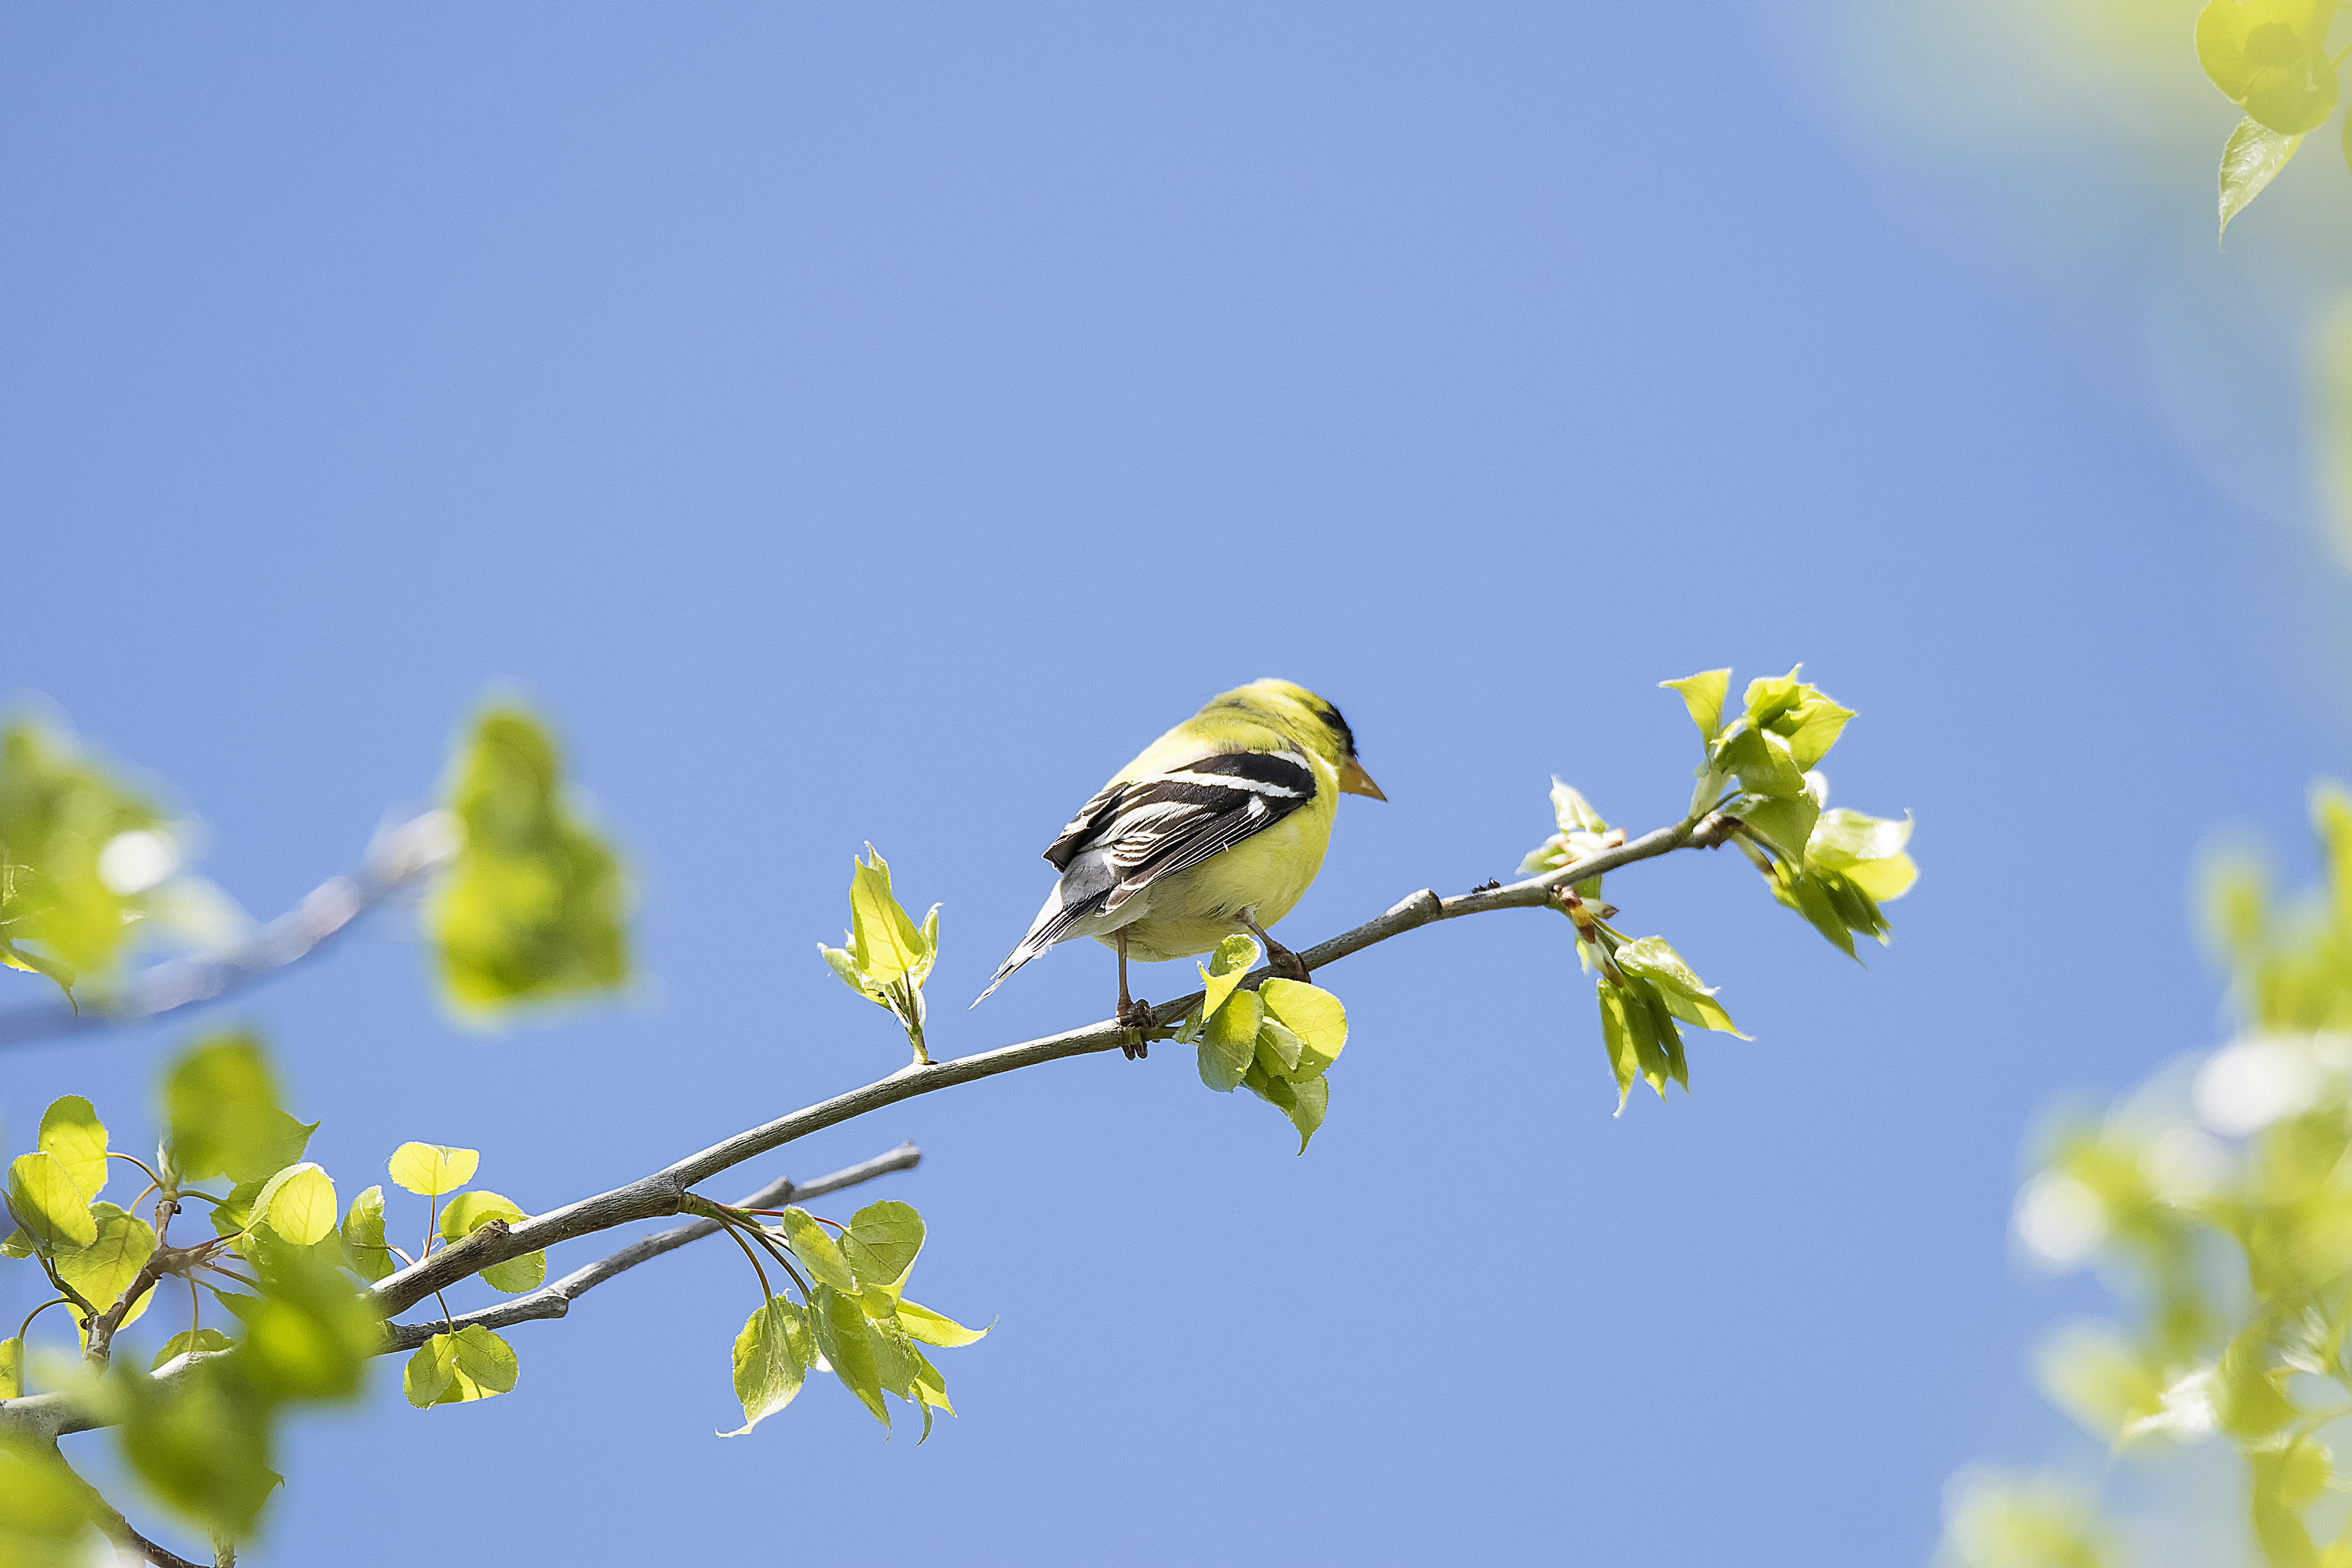
nature, branch, blossom, bird, flower, wildlife, yellow, flora, fauna, american, canada, vertebrate, jaune, quebec, finch, goldfinch, sherbrooke, oiseau, chardonneret, perching bird